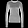
Label: Pullover